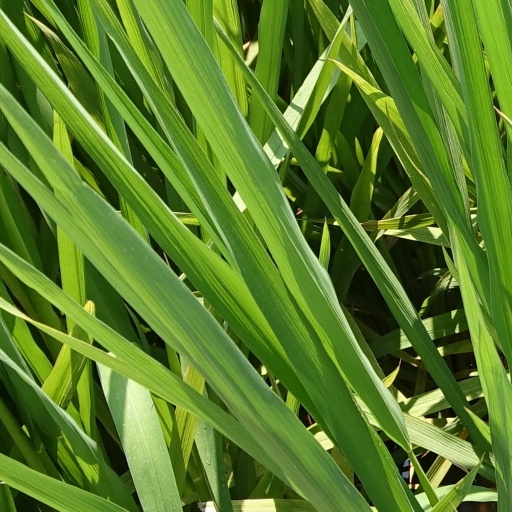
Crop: rice